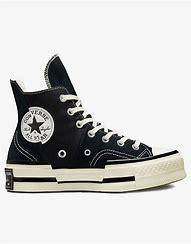
Brand: Converse
Model: Chuck 70 Canvas